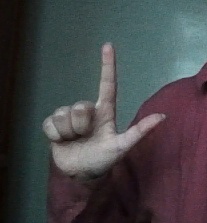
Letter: laam